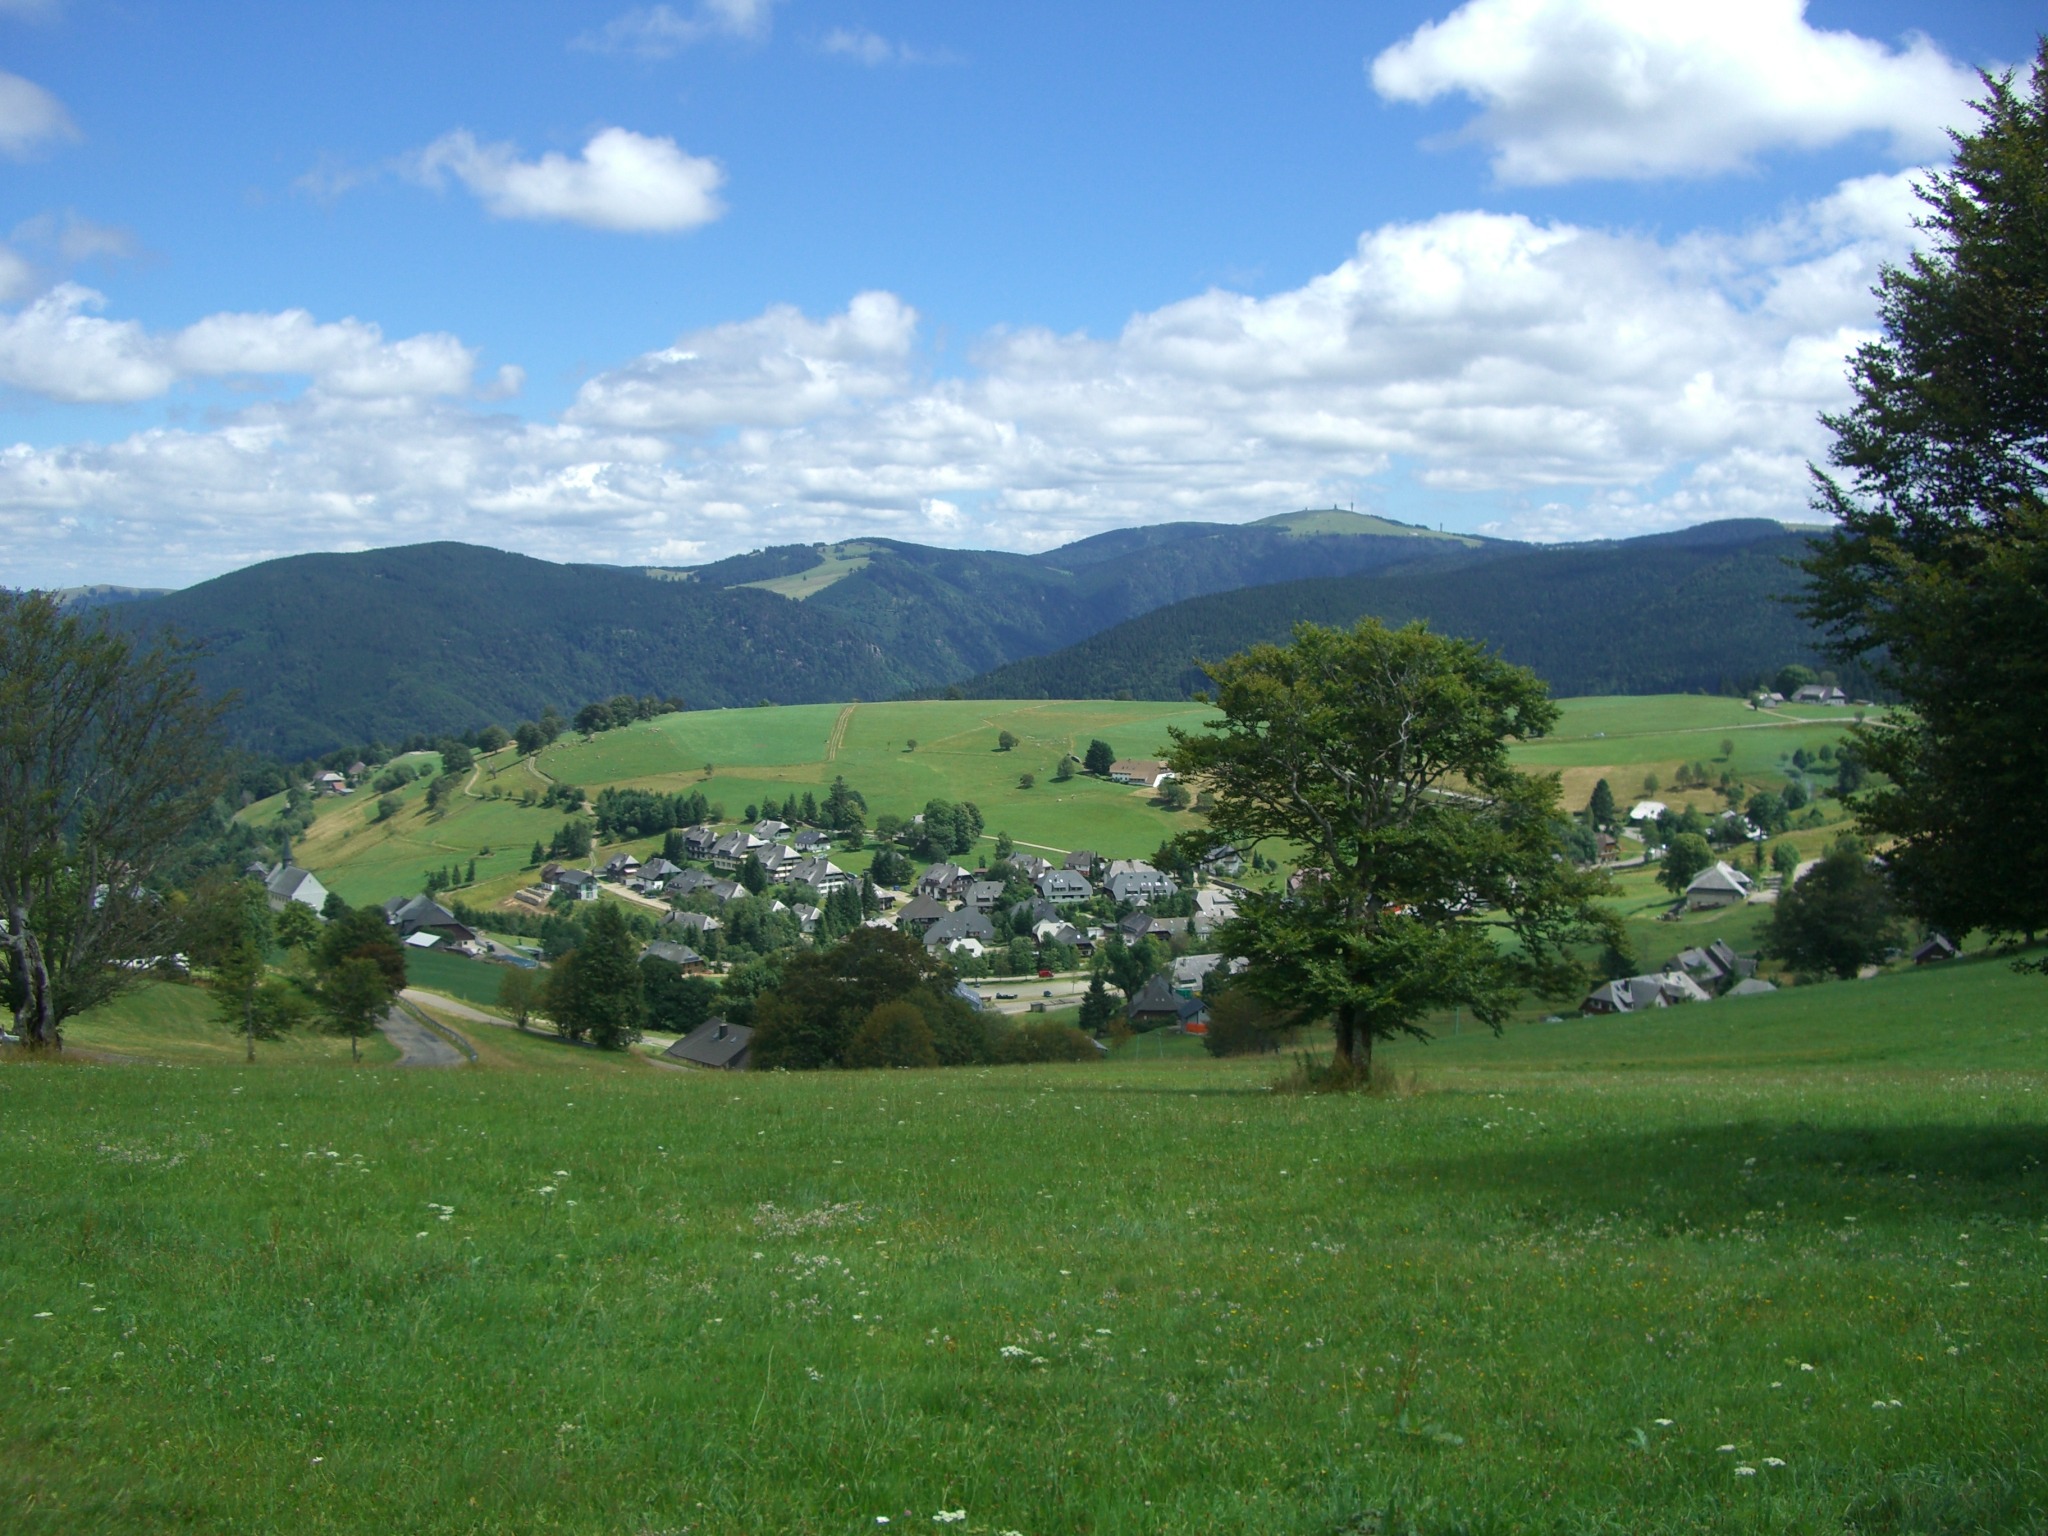
landscape, grass, mountain, field, farm, lawn, meadow, hill, view, valley, mountain range, village, pasture, plain, grassland, plateau, feldberg, estate, ecosystem, black forest, rural area, mountainous landforms, land lot, hofsgrund